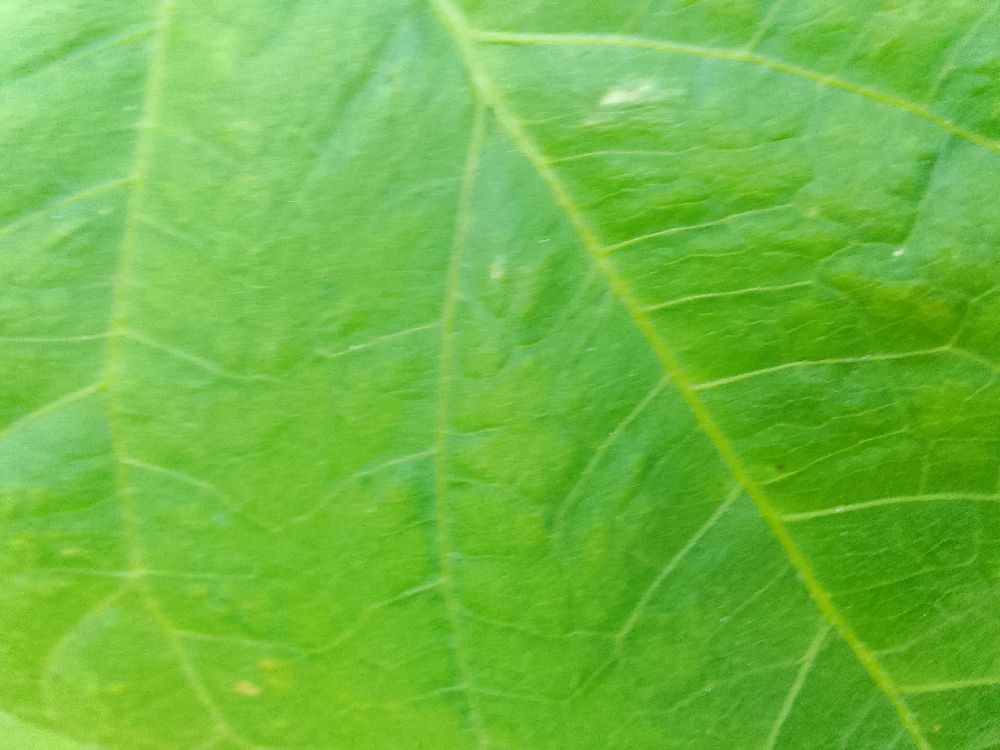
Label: healthy